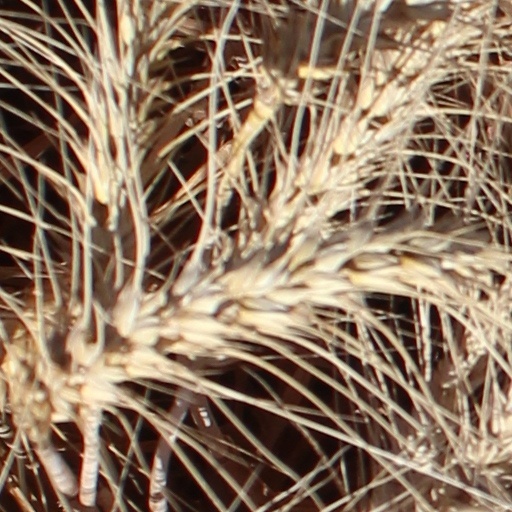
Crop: wheat